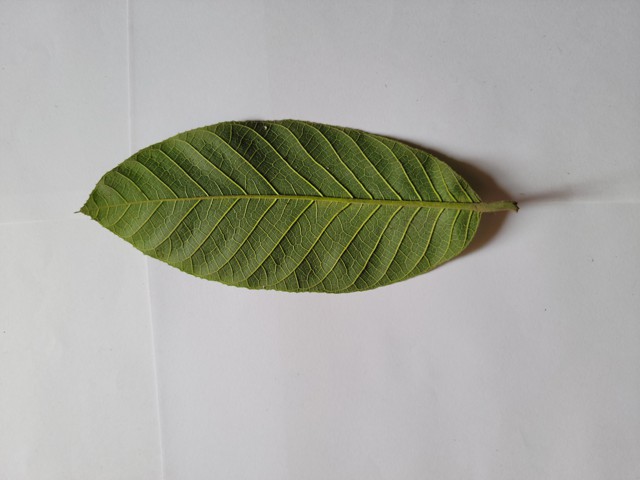
Plant: chapalish